Smoked egg
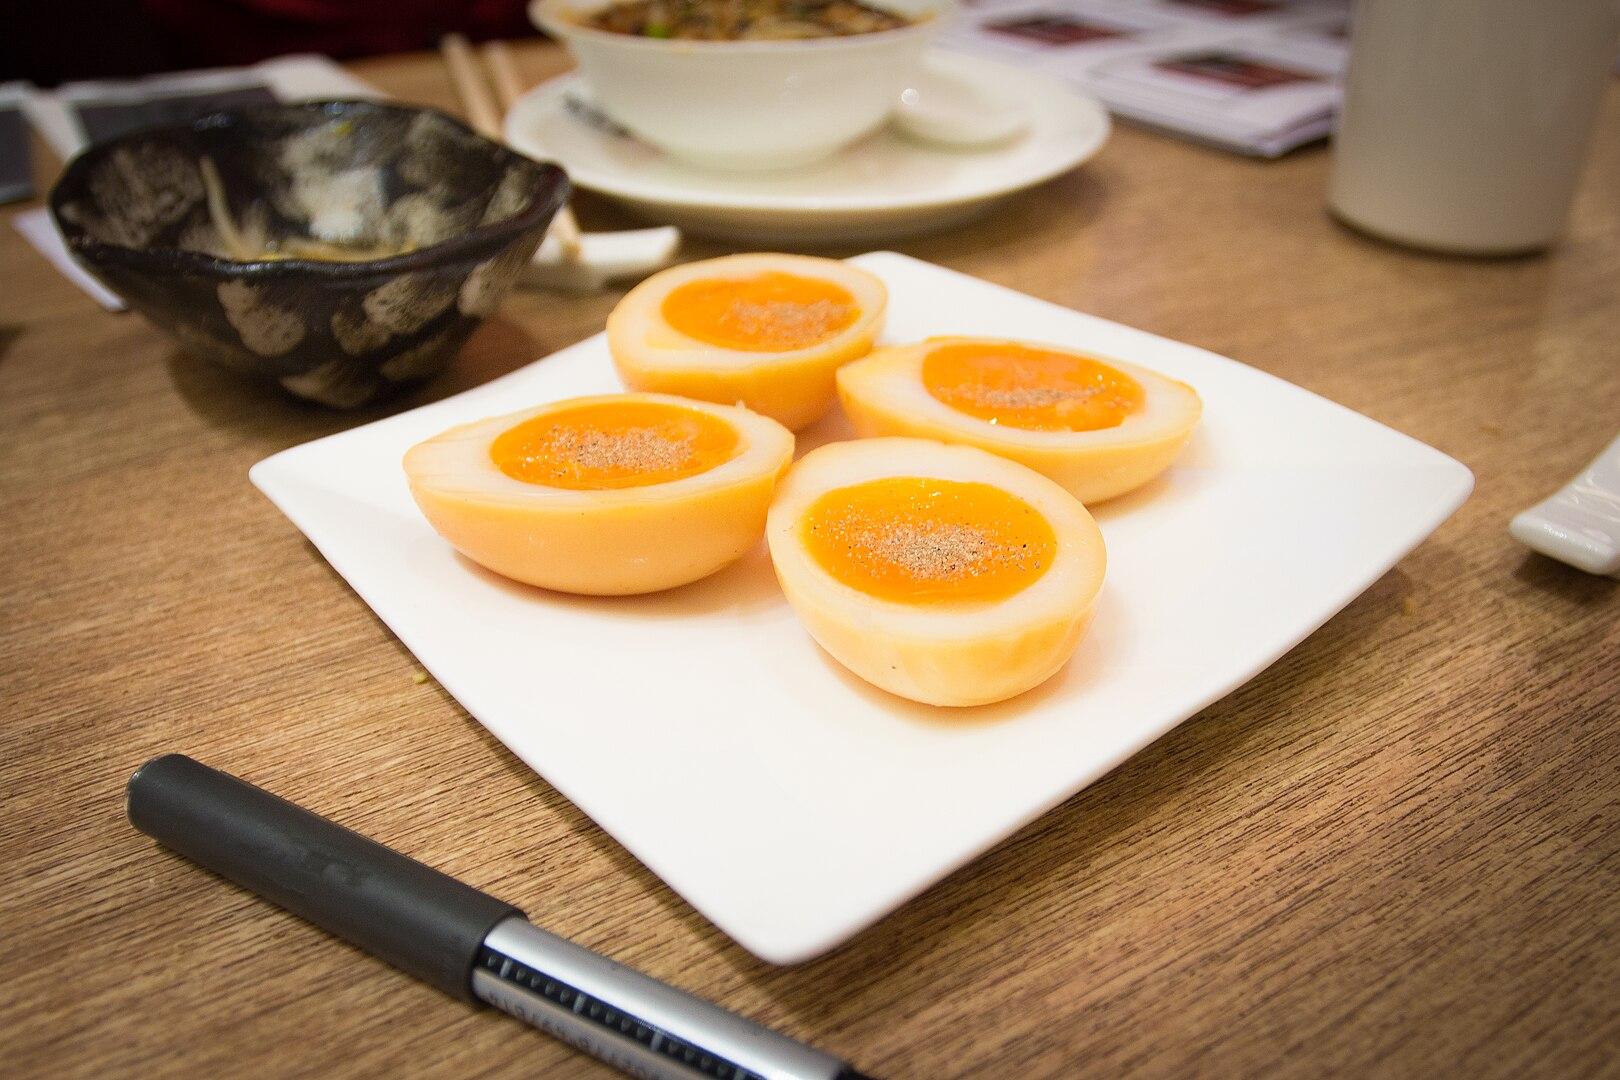
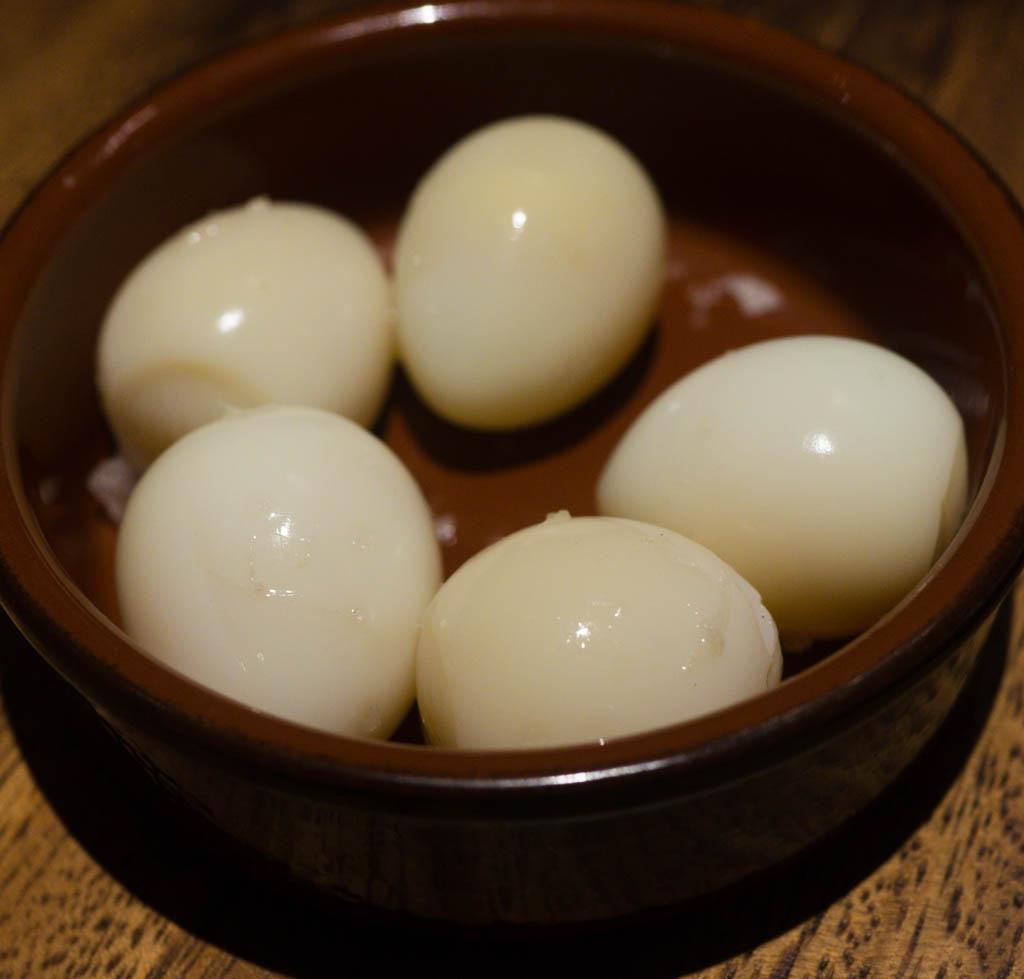
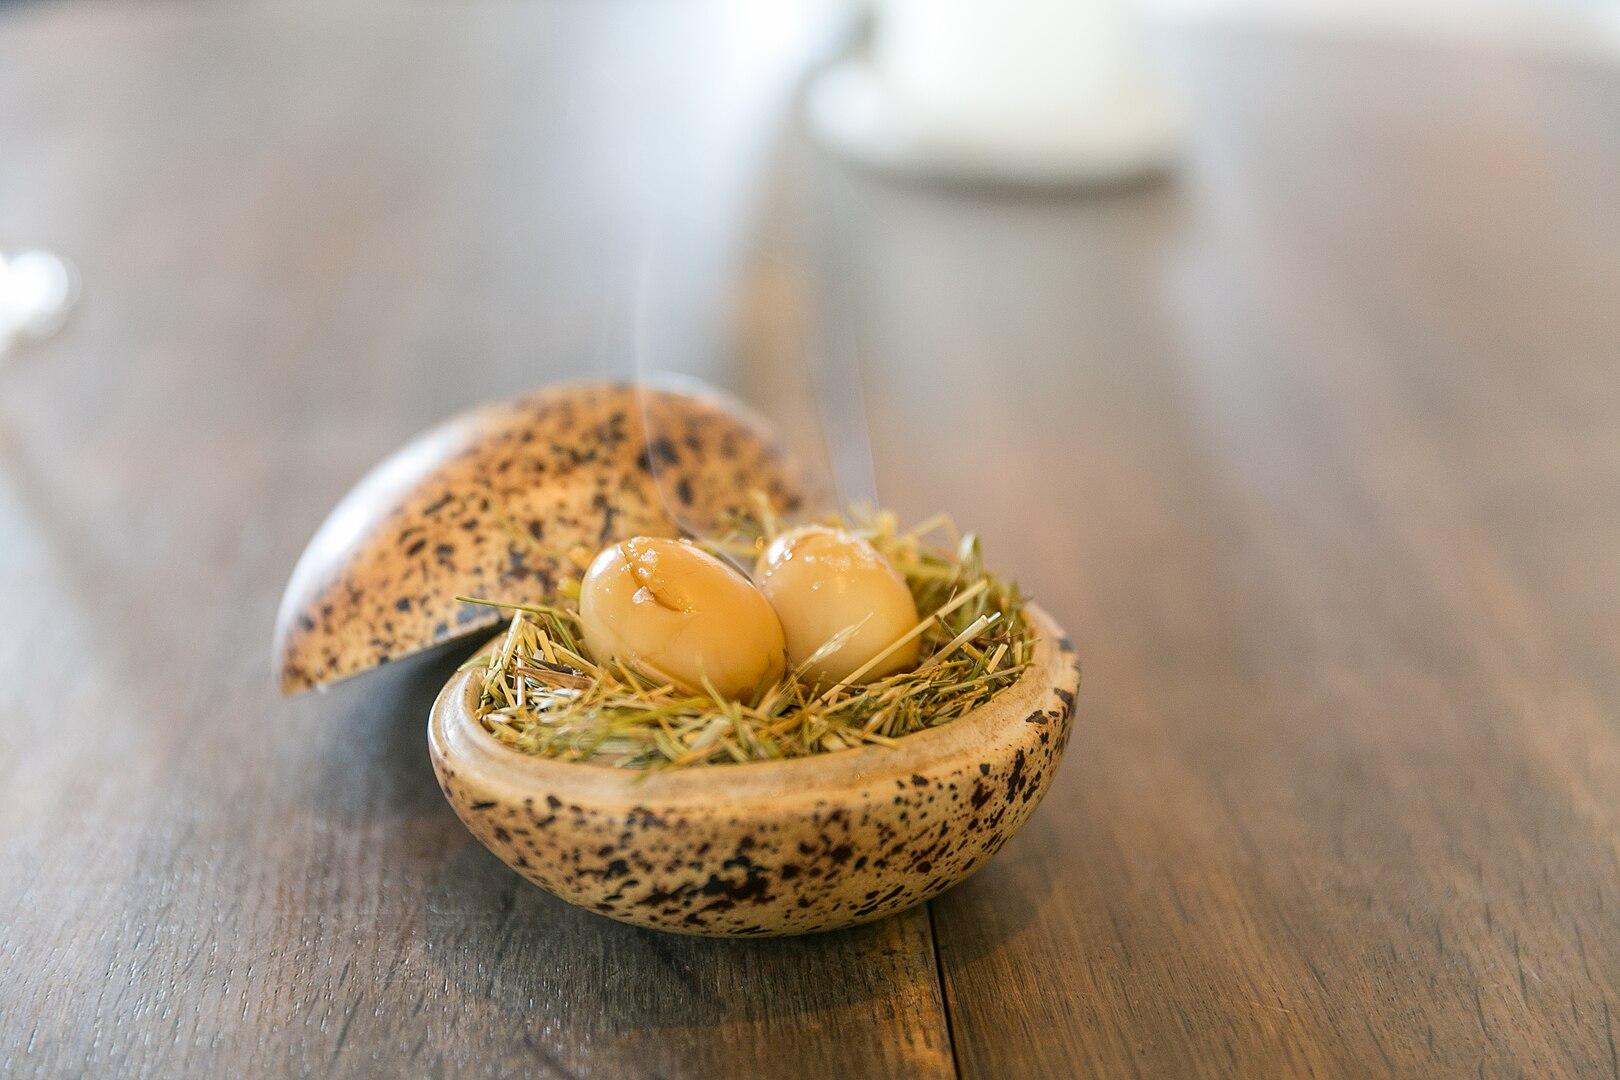
Also known as:
bn - Bangla: ধোঁয়াটে ডিম
fa - Persian: تخم‌مرغ دودی
id - Indonesian: Telur asap
jv - Javanese: Endhog keluk
ko - Korean: 훈제란
ml - Malayalam: സ്മോക്ഡ് എഗ്ഗ്
yue - Cantonese: 燻蛋
Category: egg (smoked egg)
Cuisine: Global
Associated cuisines: Global
Area: Global
Countries: Global
Region: Global, , , ,
The dish is a food that involves the smoking of bird eggs and fish eggs. It can be prepared with boiled eggs that are then smoked, or by smoking uncooked eggs in their shells. Additionally, it has been defined as a type of hors d'oeuvre of boiled eggs that are shelled, marinated, and then smoked.